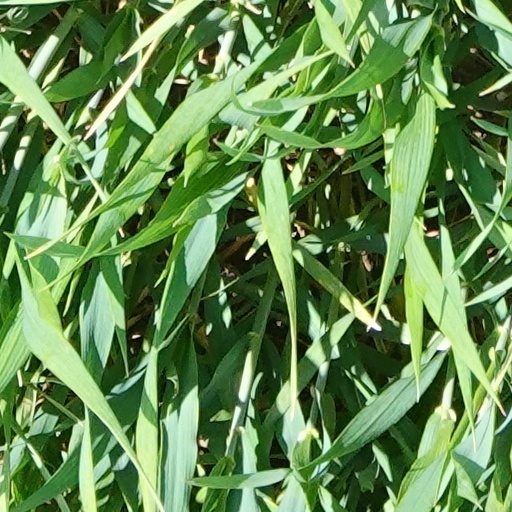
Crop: wheat